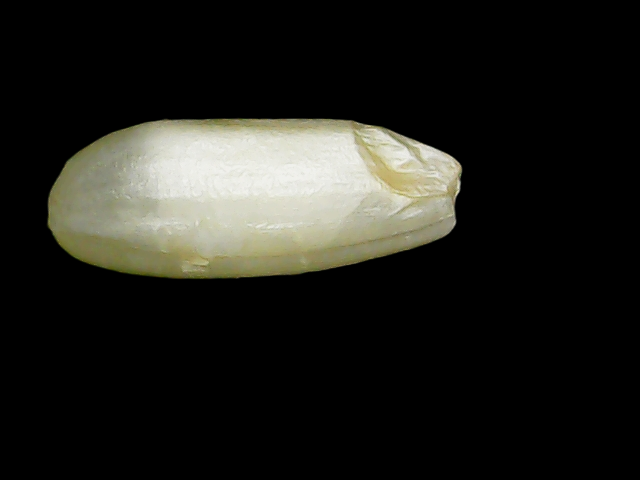
Rice variety: Binadhan8